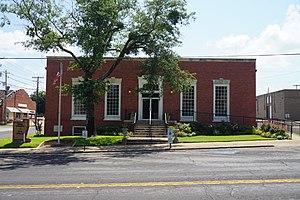
Le comté de Rusk, en anglais : Rusk County, est un comté situé à l'est de l'État du Texas aux États-Unis. Fondé le 16 janvier 1843, son siège de comté est la ville de Henderson. Selon le recensement des États-Unis de 2010, sa population est de 53 330 habitants. Le comté a une superficie de 2 431 km², dont 2 392 km² en surfaces terrestres. Il est baptisé en mémoire de Thomas Jefferson Rusk, président pro tempore du Sénat des États-Unis.